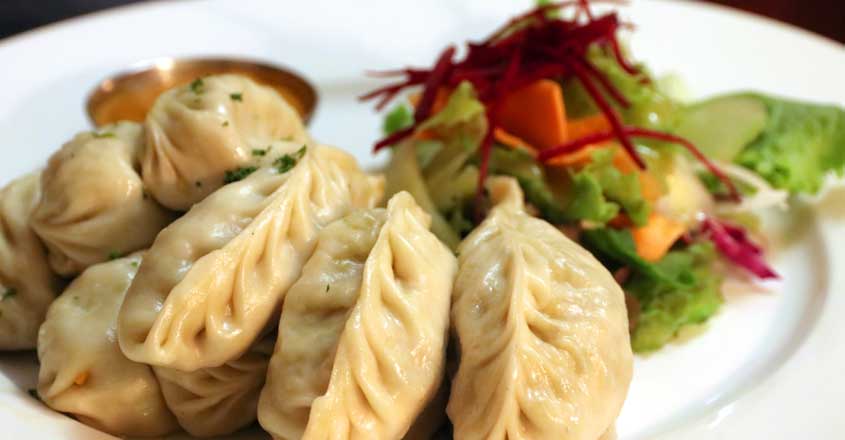
Dish: momos